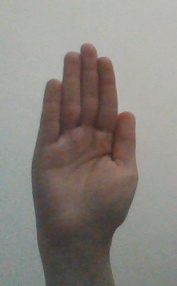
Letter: seen